Alexander Wilson (ornithologist)

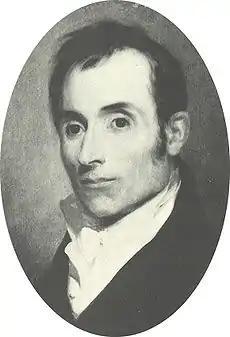
Alexander Wilson

Alexander Wilson (July 6, 1766 – August 23, 1813) was a Scottish-American poet, ornithologist, naturalist, and illustrator. Identified by George Ord as the "Father of American Ornithology", Wilson is regarded as the greatest American ornithologist before Audubon.